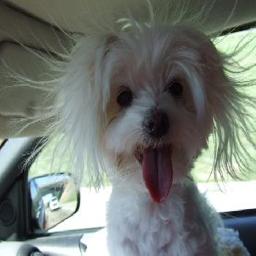
Animal: dogs